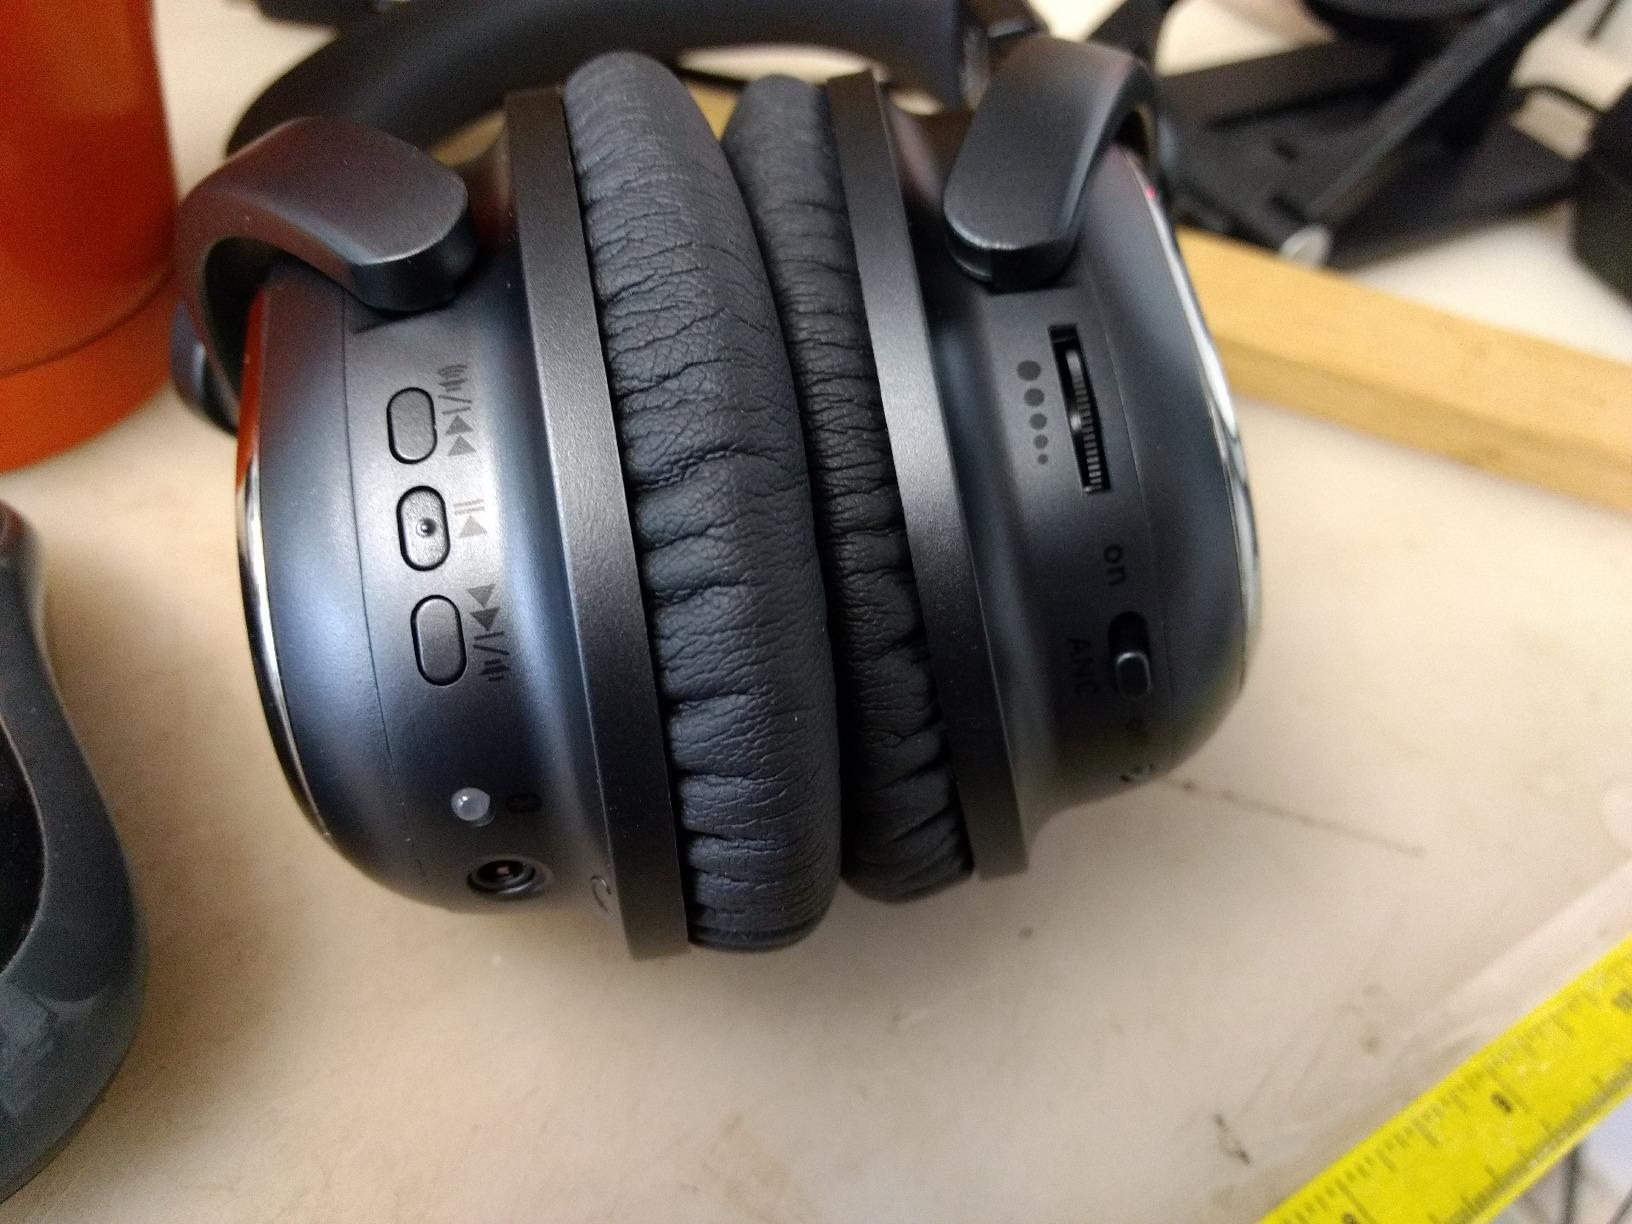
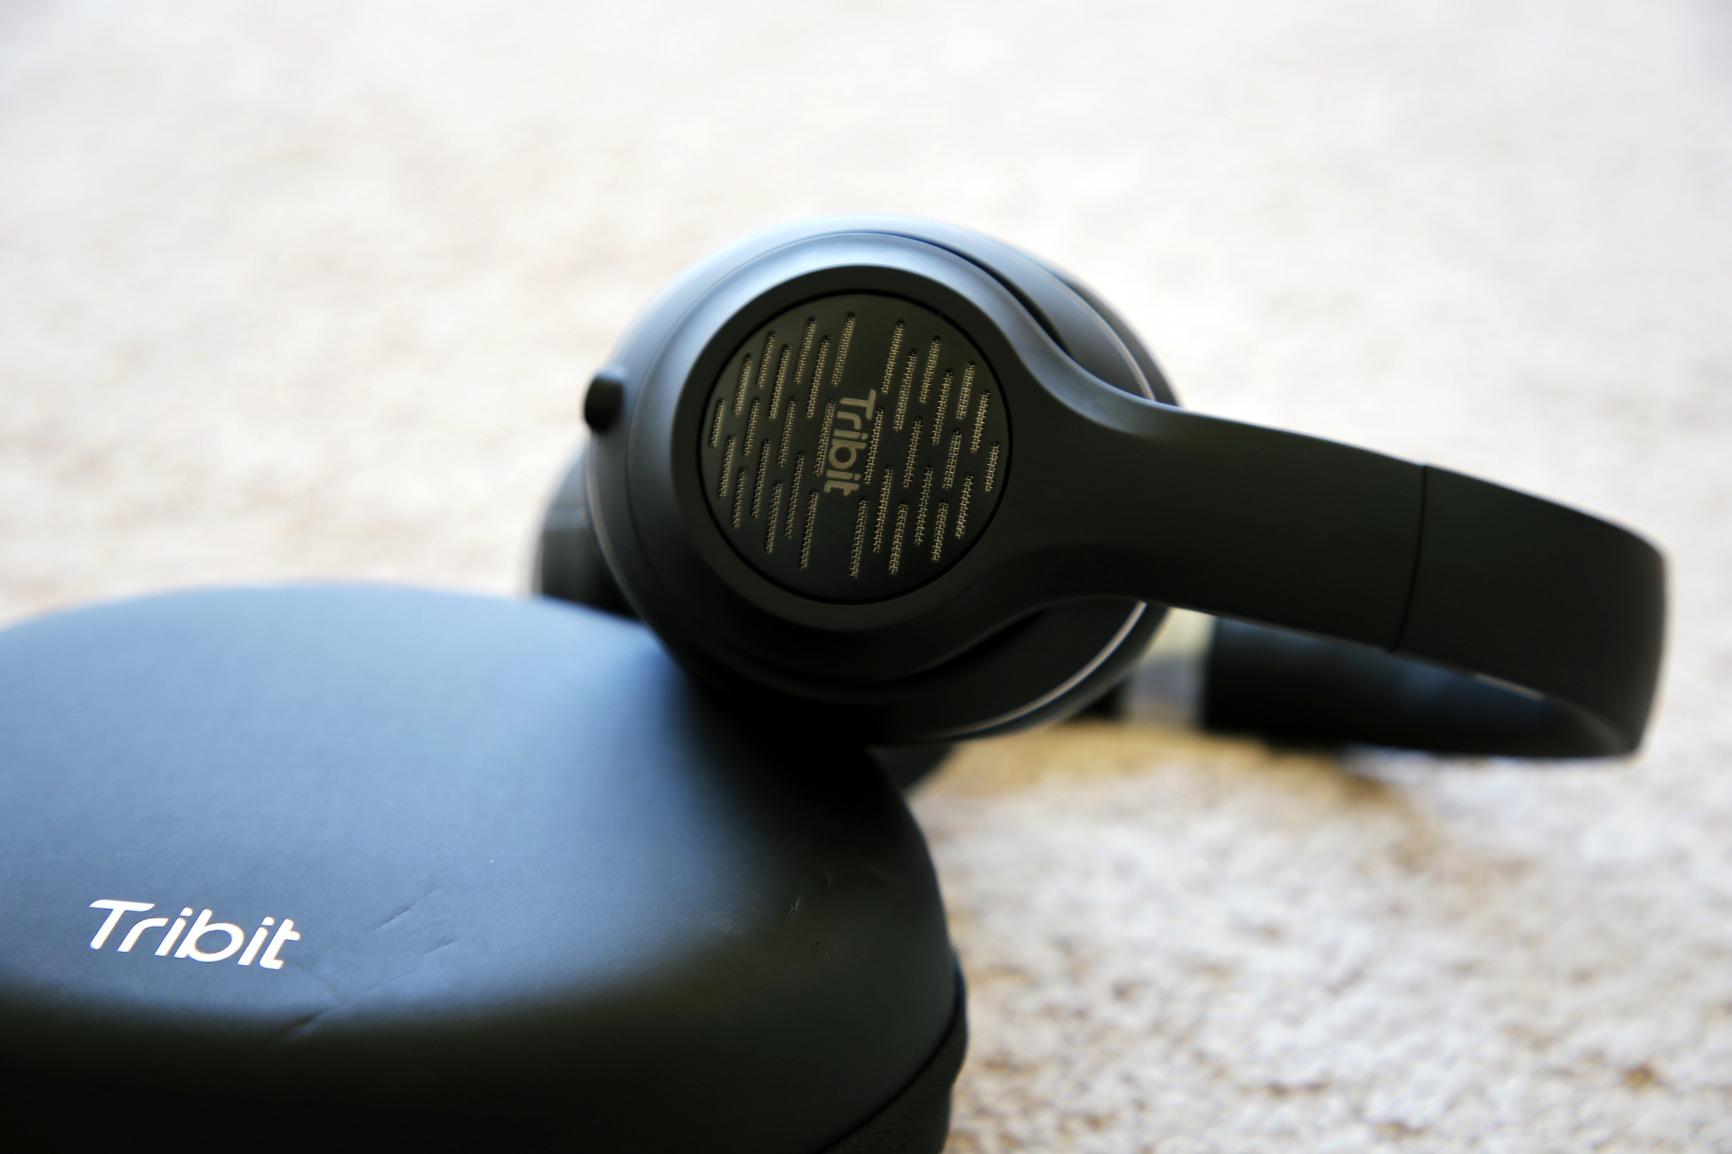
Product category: headphones
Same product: no